23 March 1933 Reichstag speech

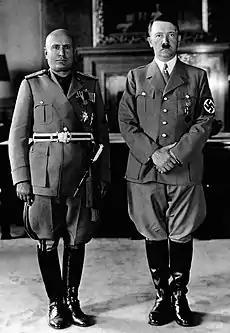
Hitler and Mussolini in Munich (1940)

The speech was rebutted by Otto Wels of the Social Democratic Party. Hitler returned to the podium to rebut Wels; notably this was the only time after 1932 that Hitler took part in a public debate.